1933 Michigan Wolverines football team

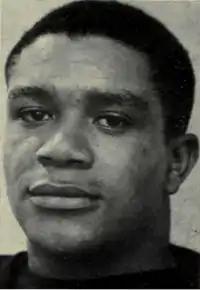
Willis Ward's block of Illinois' extra point preserved Michigan's winning streak.

Michigan played its first road game on October 28, 1933, against the Chicago Maroons. The game attracted many Michigan fans, drawn by the lure of the game as well as the 1933 World's Fair (called the Century of Progress) being held in Chicago. Even Michigan's backup center, Gerald Ford, expressed a desire to attend the fair while in Chicago. Days before the Chicago trip, the future U.S. President wrote to a friend:"Leave for Chicago Friday and stay there until Sunday afternoon. Maybe I'll get a chance to see the 'fair,' but already some of the boys are planning a celebration party and I'm sure I'll have to partake so 'Sally Rand' [a famous fan dancer performing at the fair] will have to wait."